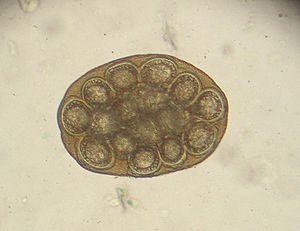
Dipylidium caninum est un ver cestode de taille moyenne, parasite fréquent de l'intestin grêle du chien, du chat, du renard et, occasionnellement, de l'Homme, chez lesquels il provoque une maladie : la dipylidiose.